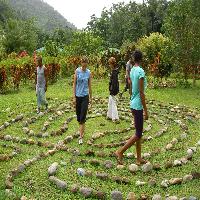
Weather: cloudy or overcast